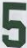
Number: 5